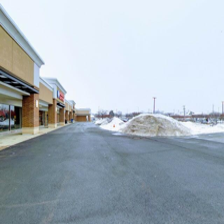
Label: streetView